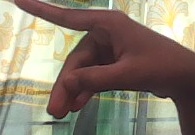
ASL sign: P